Sheffield Outer Ring Road

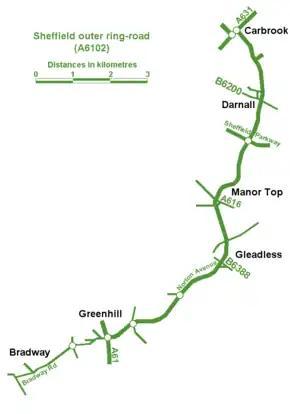
Route of the road

Sheffield Outer Ring Road is one of two main routes circumventing Sheffield, England, a partial ring around Sheffield City Centre and its suburbs.